Robert Tatton

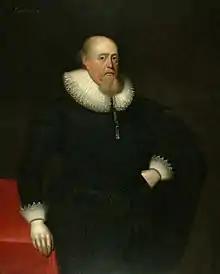
Robert Tatton more than a decade before the siege of Wythenshawe Hall

Robert Tatton (1606 – 19 August 1669) was the High Sheriff of Chester between 1645 and 1646. A supporter of King Charles I in the English Civil War, Robert is perhaps best known for the ultimately unsuccessful defence of his family home, Wythenshawe Hall, during its three-month siege by a Parliamentary force in the winter of 1643/44.